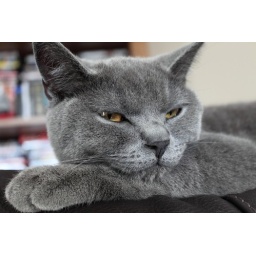
Laying on the back of the sofa trying to sleep.  Someone kept thrusting a camera in her face :-)